Cats in Australia

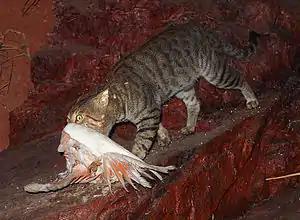
A taxidermy feral cat with a Major Mitchell's cockatoo at the Central Australian Museum

Cats ("Felis catus"), initially introduced into Australia with the First Fleet in 1788, now number more than 11 million distributed across more than 90% of the continent including every major island.